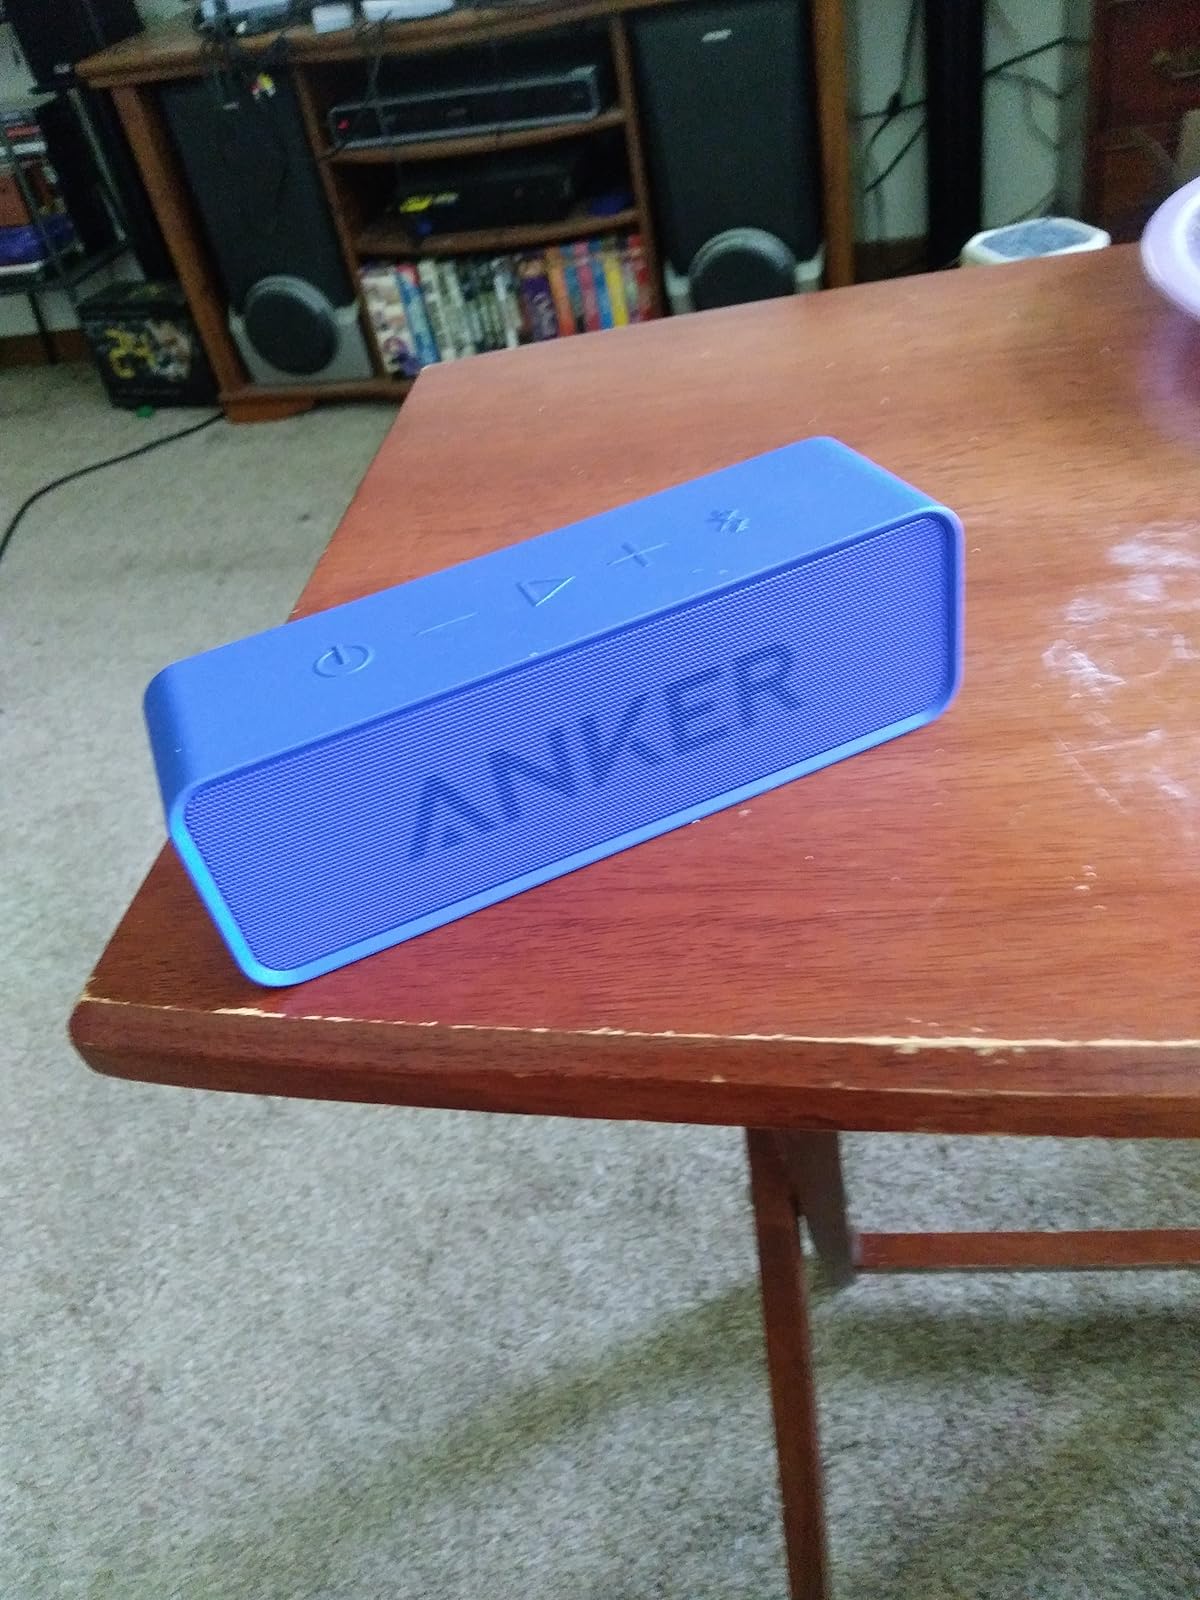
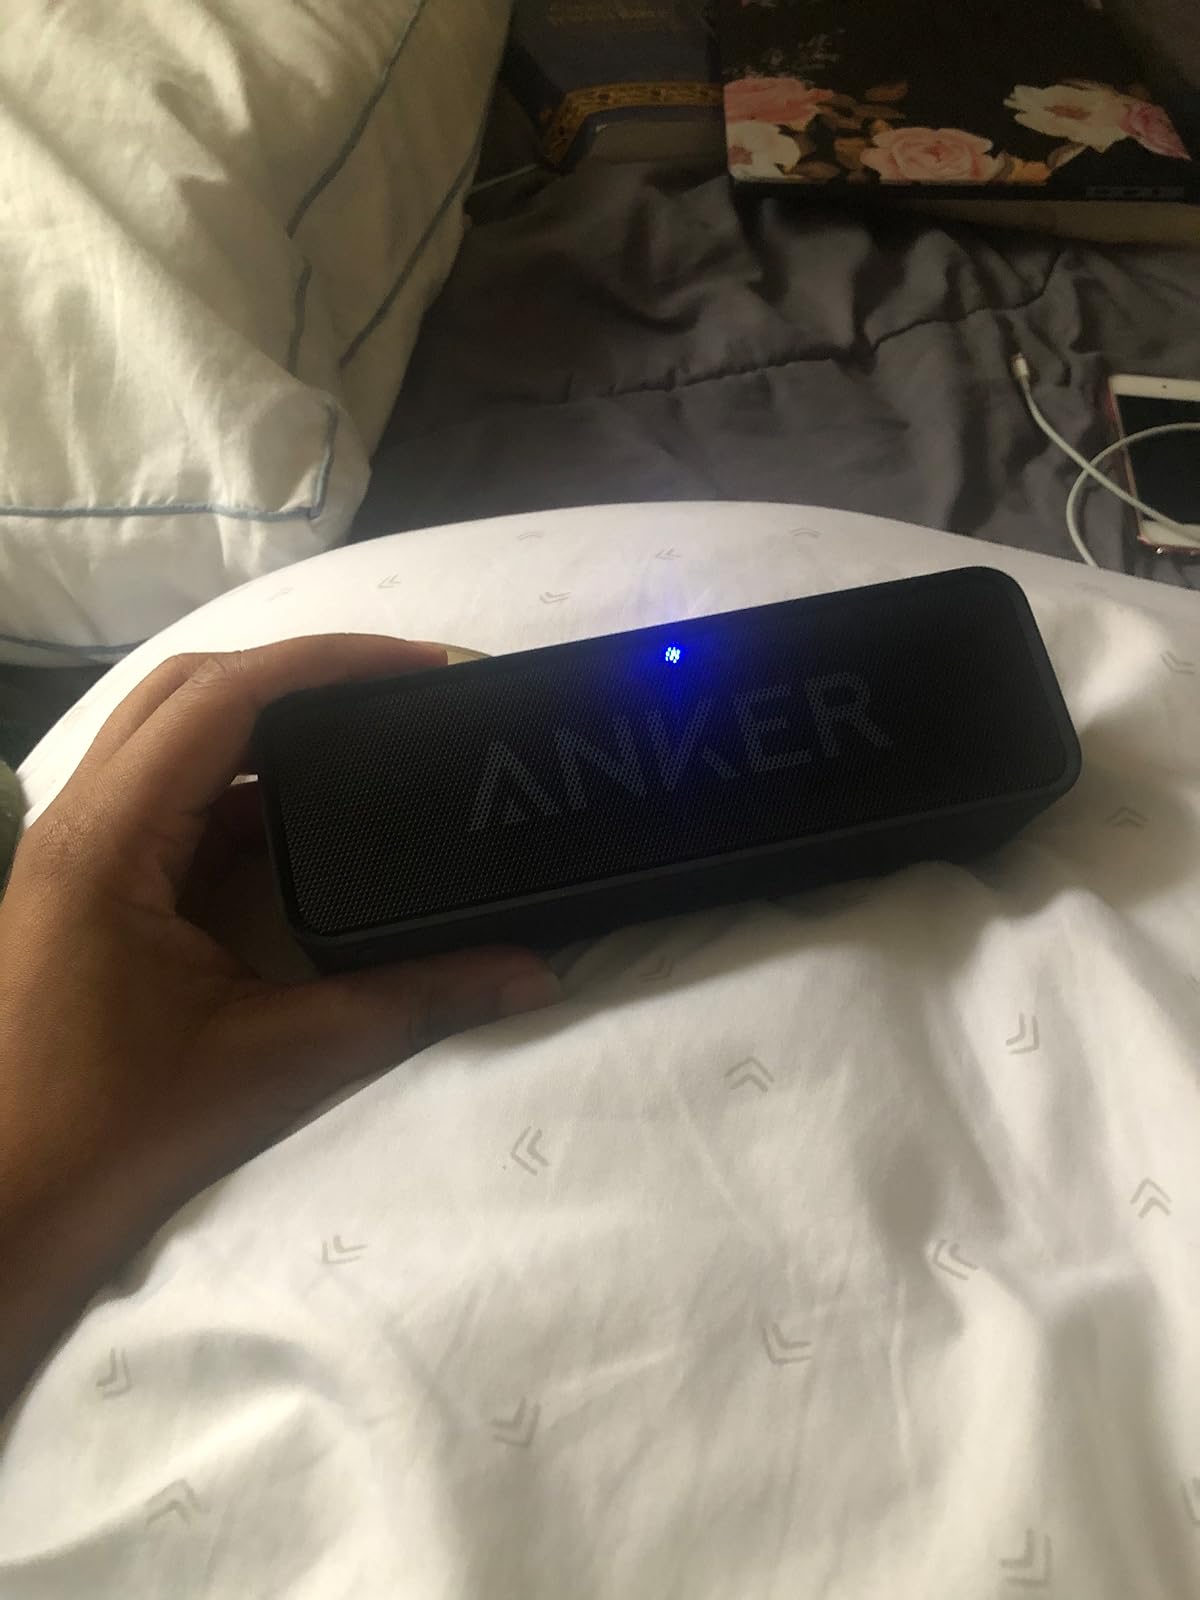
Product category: speaker
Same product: no